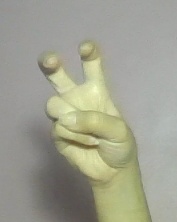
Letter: toot